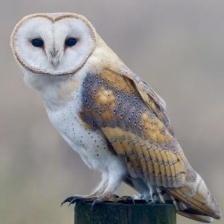
Species: BARN OWL
Scientific name: TYTO ALBA
ImageNet parent category: great_grey_owl